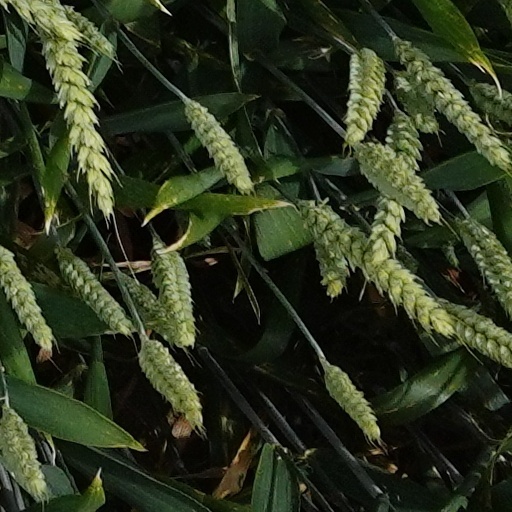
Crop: wheat